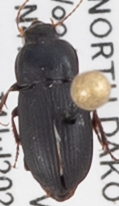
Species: Harpalus opacipennis
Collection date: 2020-06-30
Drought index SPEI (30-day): -2.09
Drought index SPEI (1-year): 2.09
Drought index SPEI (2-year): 1.93